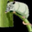
Label: possum